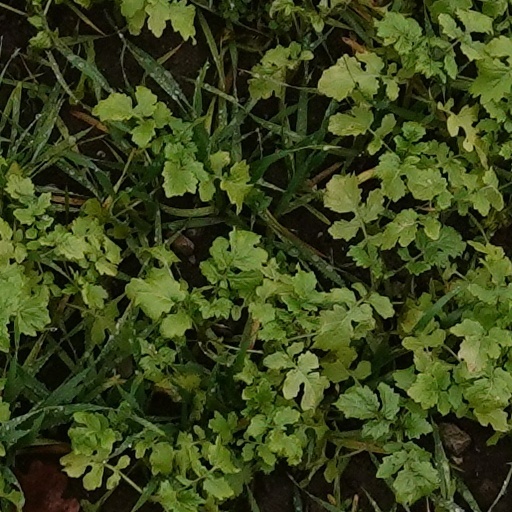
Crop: wheat